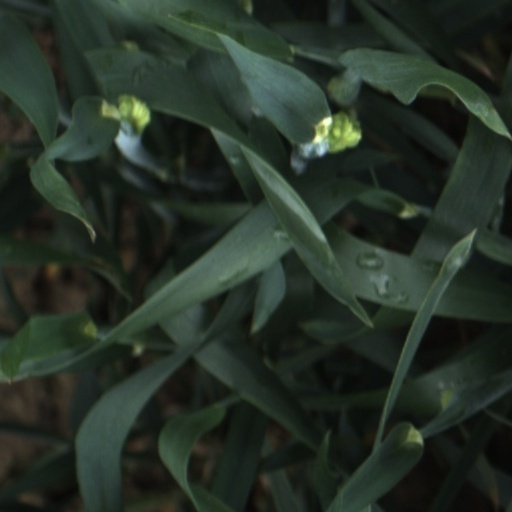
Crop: wheat